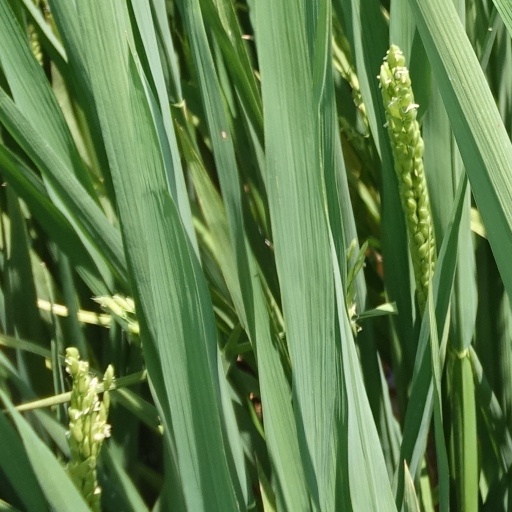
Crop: rice